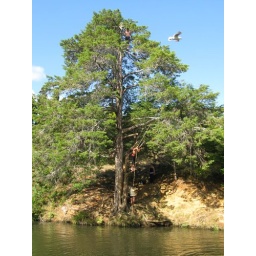
The tree providing the jump platform into the water above the Whangarei Falls.